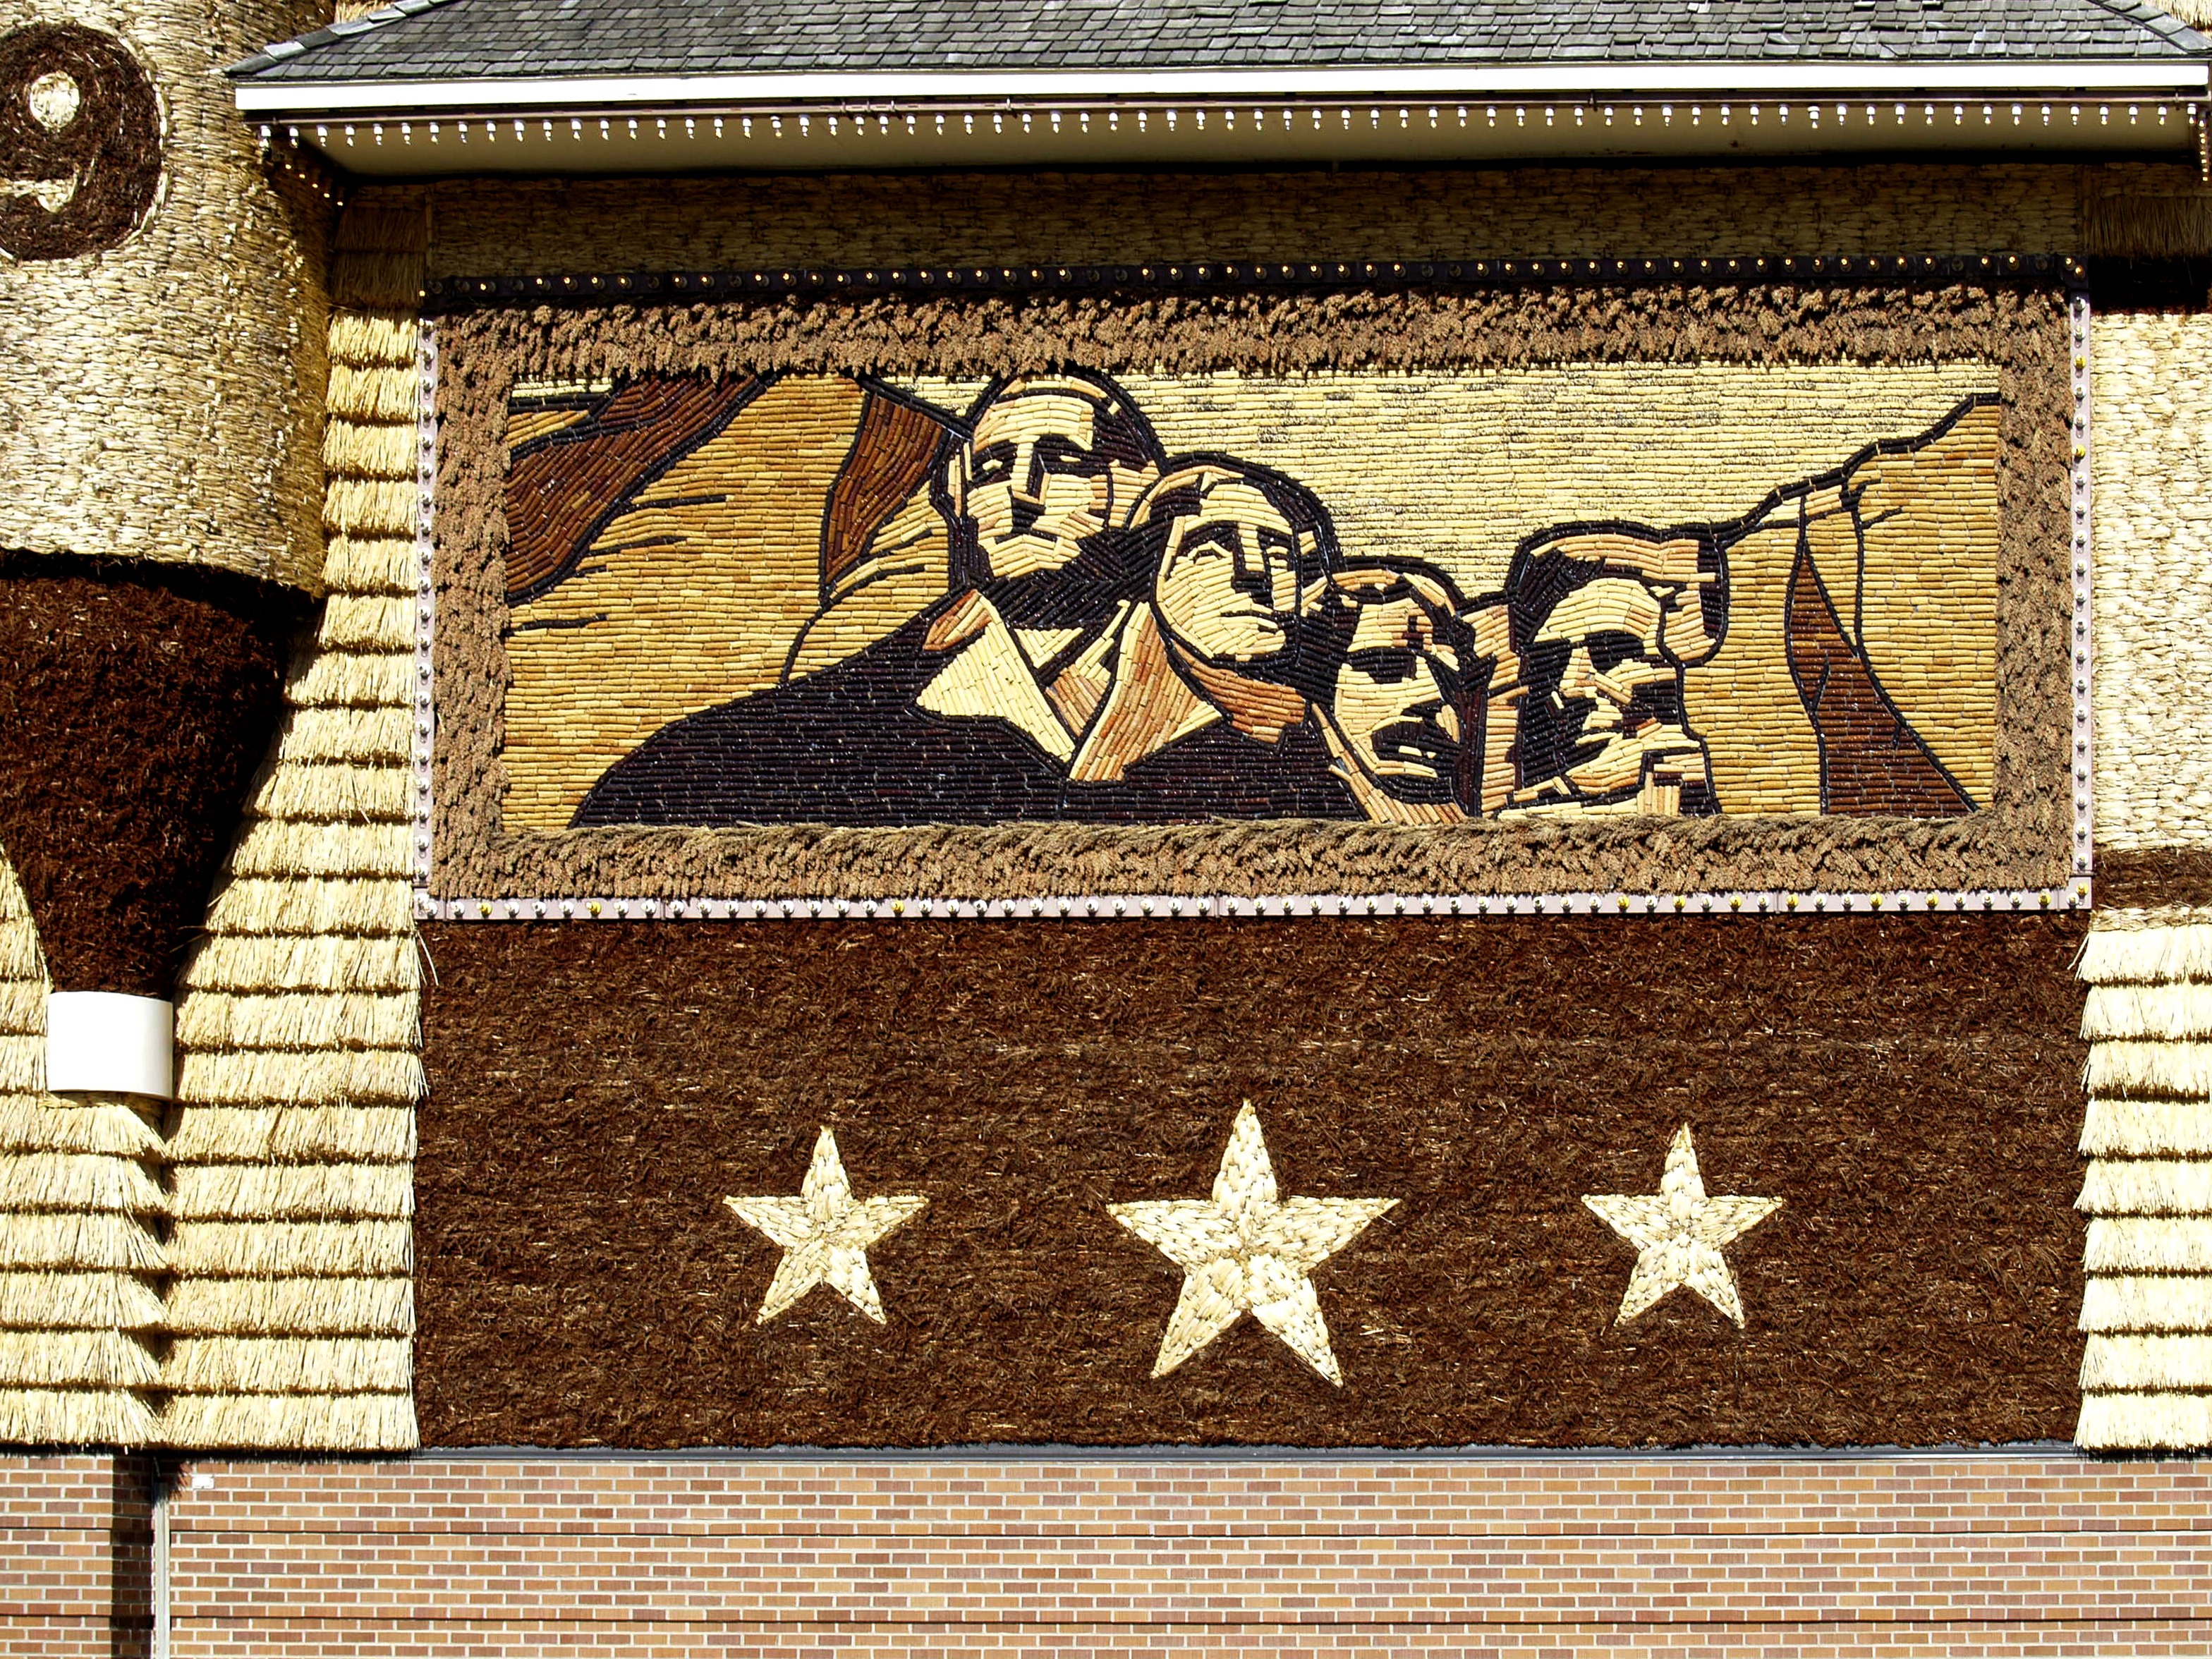
creative, usa, furniture, artwork, mount rushmore, art, creativity, design, picture frame, carving, replica, south dakota, flooring, ancient history, mitchell